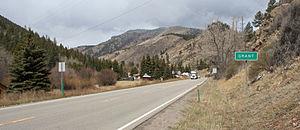
Grant est une localité américaine située dans le comté de Park, dans l’État du Colorado, à une altitude de 2 623 m.
Le comté de Park est un comté du Colorado. Son chef-lieu est Fairplay.